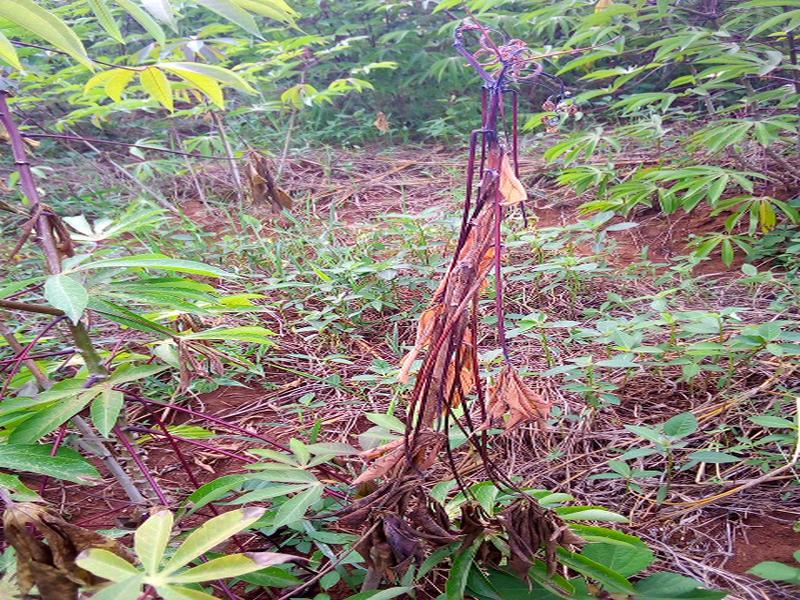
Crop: cassava
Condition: brown_streak_disease